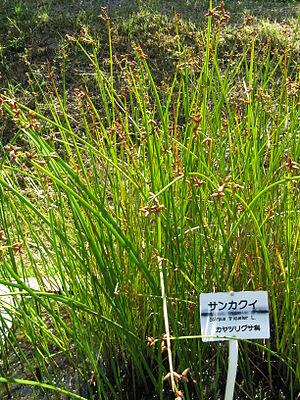
Schoenoplectus triqueter, ou scirpe à trois angles, est une espèce végétale de la famille des Cyperaceae.